Where Eskimos Live

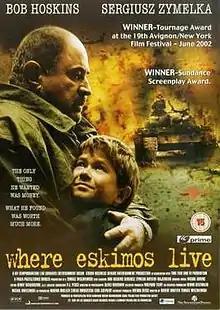
Where Eskimos Live Promotional Movie Poster

Where Eskimos Live is a feature film released in 2002. It was a Polish-American-British and Germany co-operation.